32 Avenue of the Americas

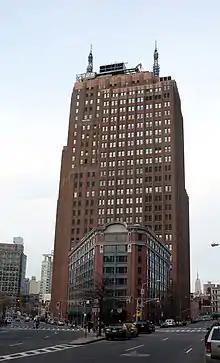
Viewed from Church and Franklin Streets

For much of the 20th century, the AT&T Long Distance Building remained largely unchanged, except for upgrades to equipment, and AT&T was the sole occupant of the building. The exteriors and ground-floor lobbies of 32 Avenue of the Americas and two other telecommunications buildings were designated city landmarks by the New York City Landmarks Preservation Commission (LPC) in 1991. An AT&T spokesperson said at the time, "We are pleased that the city has named it a landmark." The following year, when AT&T sold its headquarters at 550 Madison Avenue in Midtown Manhattan to Sony, AT&T moved its head offices to 32 Avenue of the Americas.